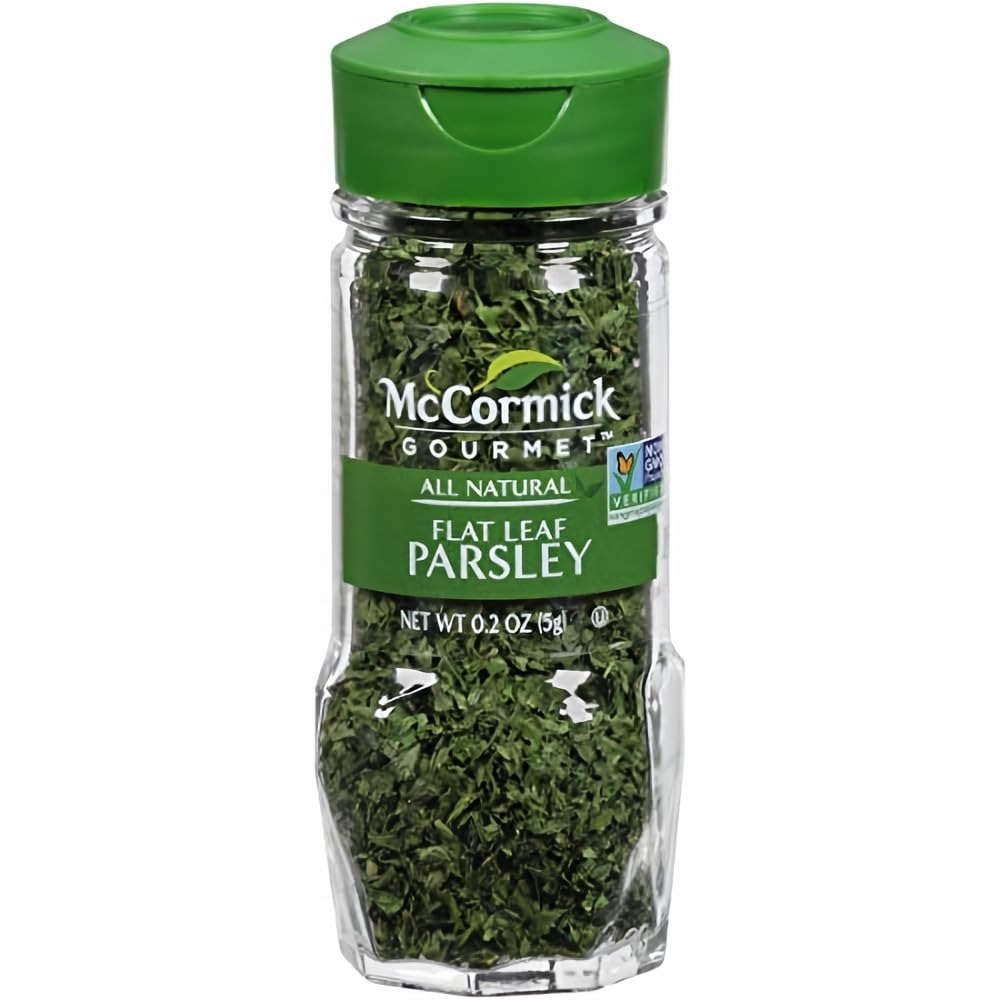
Item Name: McCormick Gourmet All Natural Flat Leaf Parsley 0.2 oz (Pack of 10)
Bullet Point 1: 100% all natural flat leaf parsley
Bullet Point 2: Certified Kosher pareve by the Orthodox Union
Bullet Point 3: Versatile herb enhances flavor of pasta, potatoes, vegetables and chicken
Bullet Point 4: FlavorSealed for freshness of flavor, aroma and color
Product Description: Parsley is America’s go-to herb for bringing color and visual appeal to any plate. Its subtle herbaceous flavor makes it so versatile – add to everything from omelets soups and stuffing to turkey and veggie burgers, cheese lasagna, grain salads and more. (Pack of 10)
Value: 0.2
Unit: Ounce

Price: 5.665